Sugar Hill Records (hip-hop label)

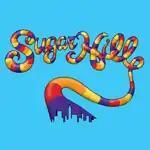

Sugar Hill Records was an American record label specializing in hip hop music that was founded in 1979 by husband and wife Joe and Sylvia Robinson with Milton Malden and funding from Tony Riviera and Morris Levy, the owner of Roulette Records.